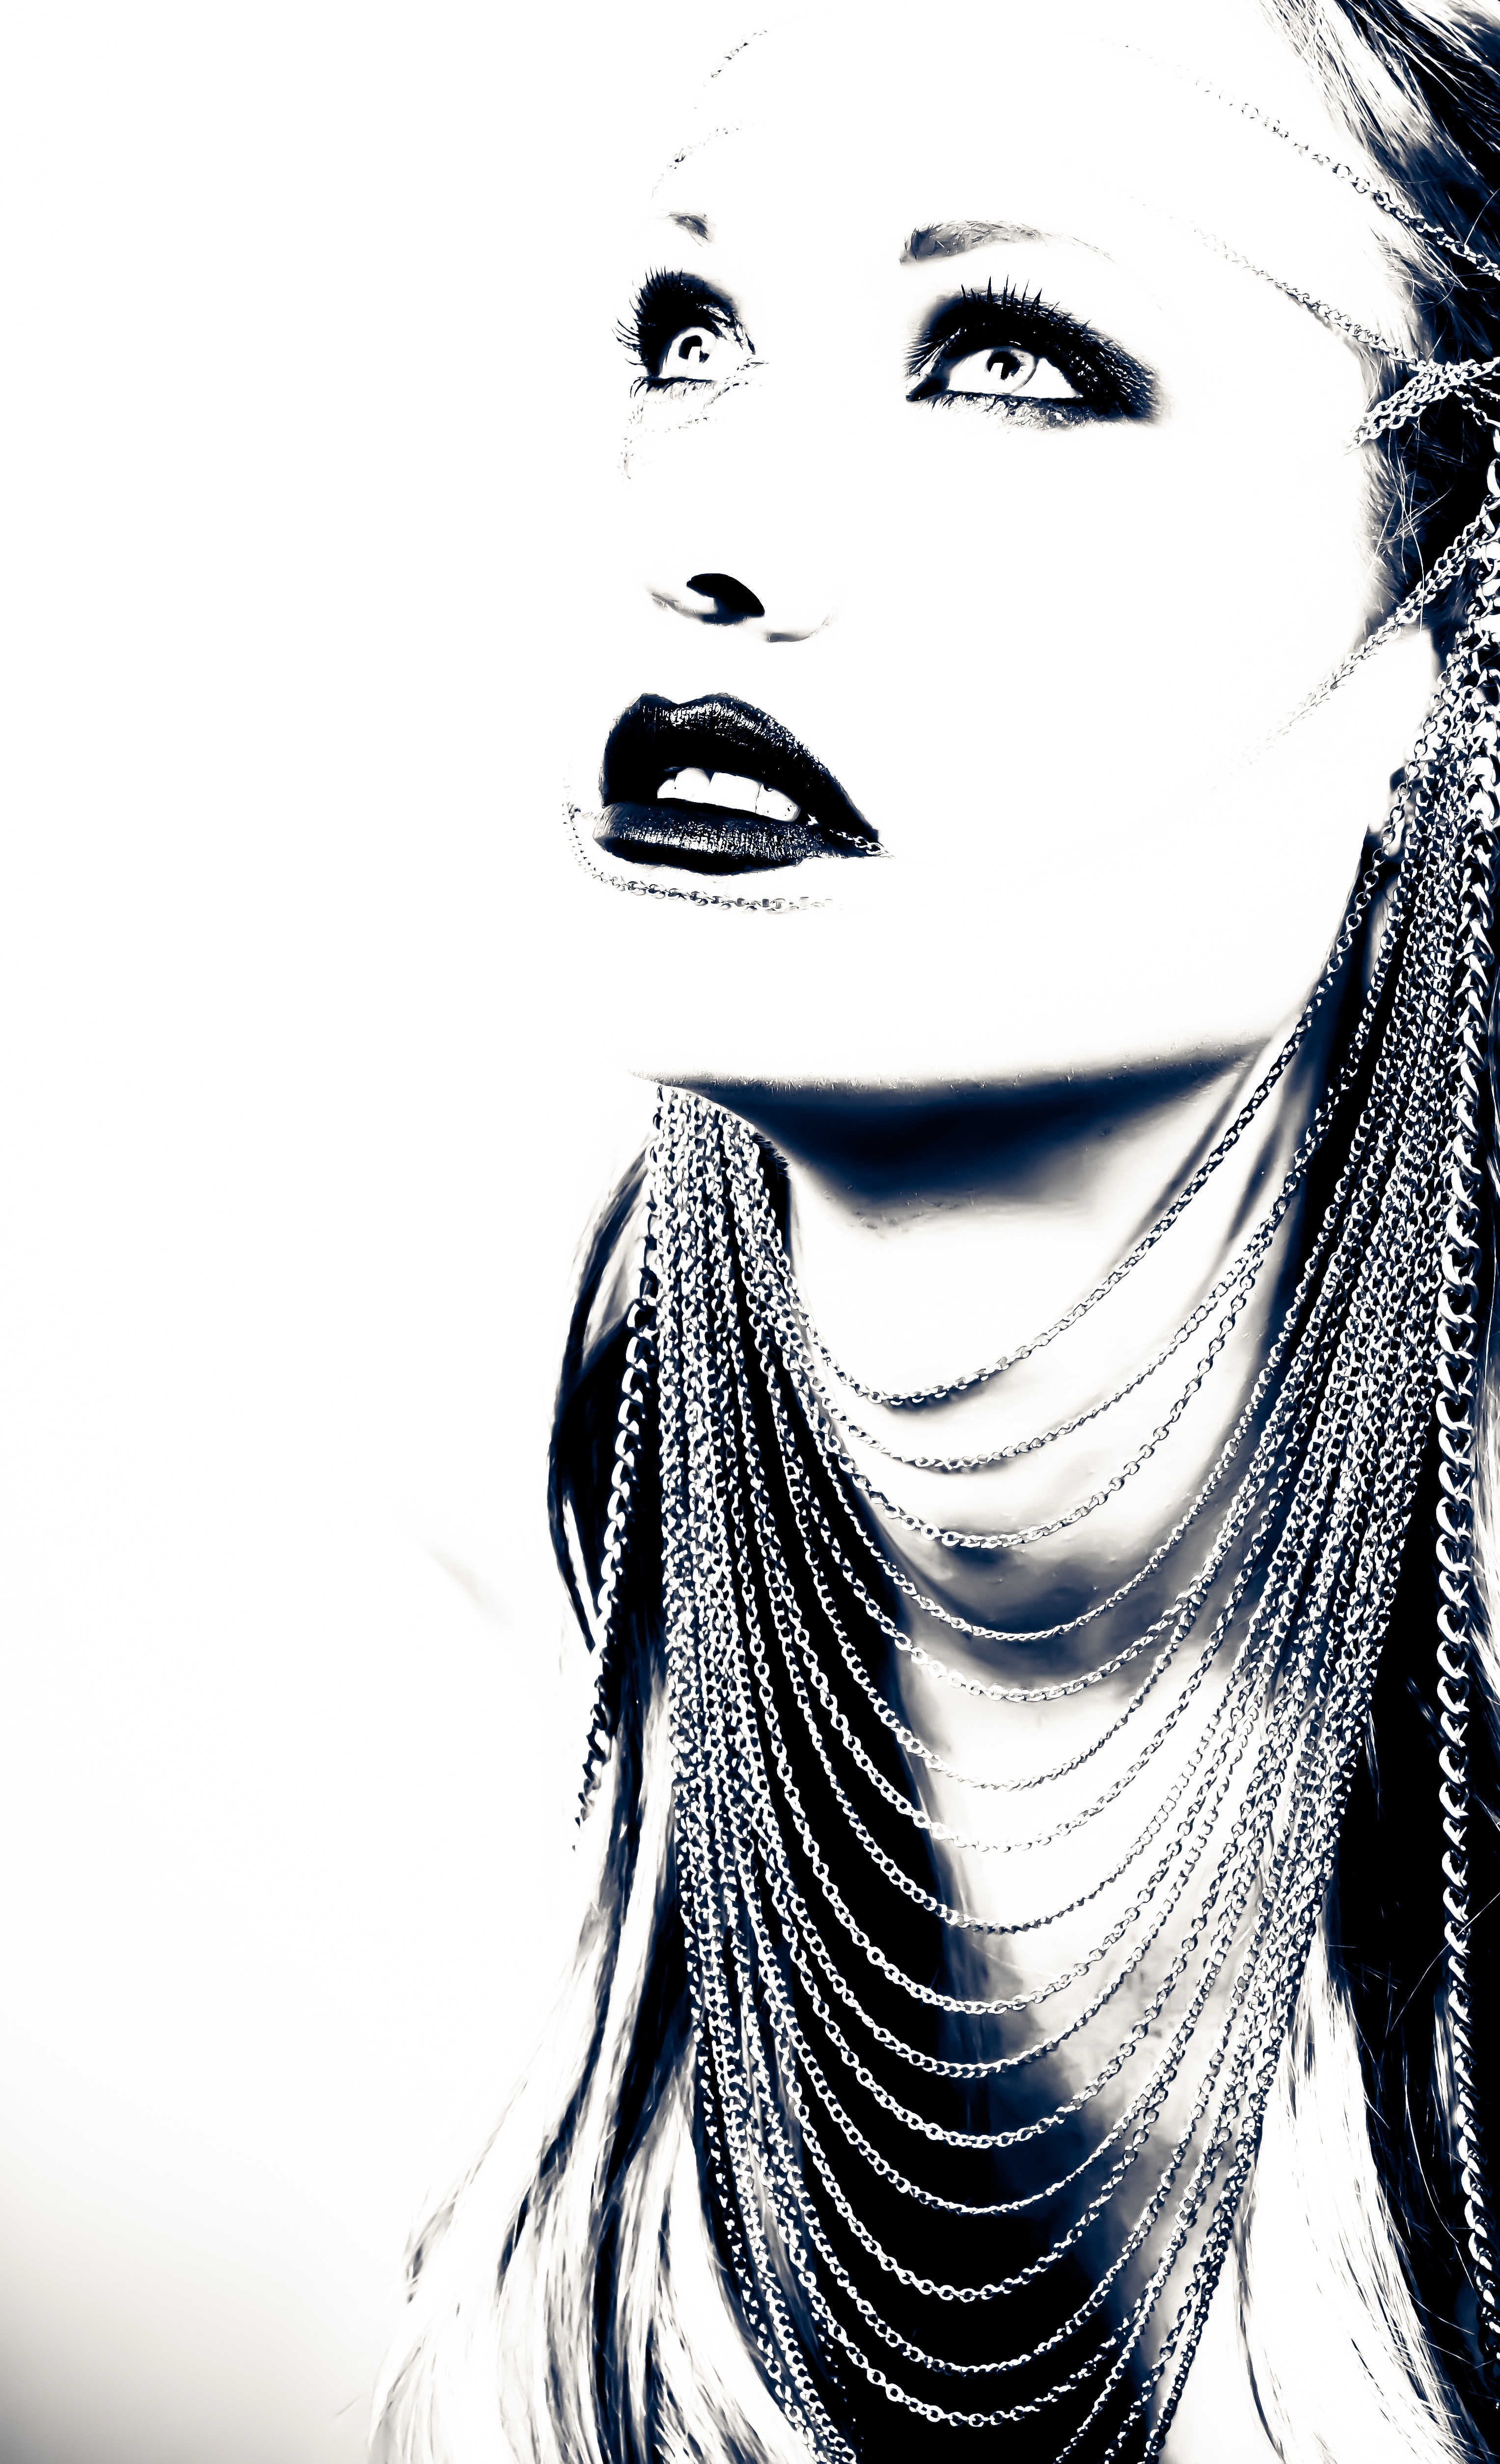
black and white, woman, string, portrait, monochrome, face, sketch, drawing, illustration, eye, head, style, organ, mode, monochrome photography